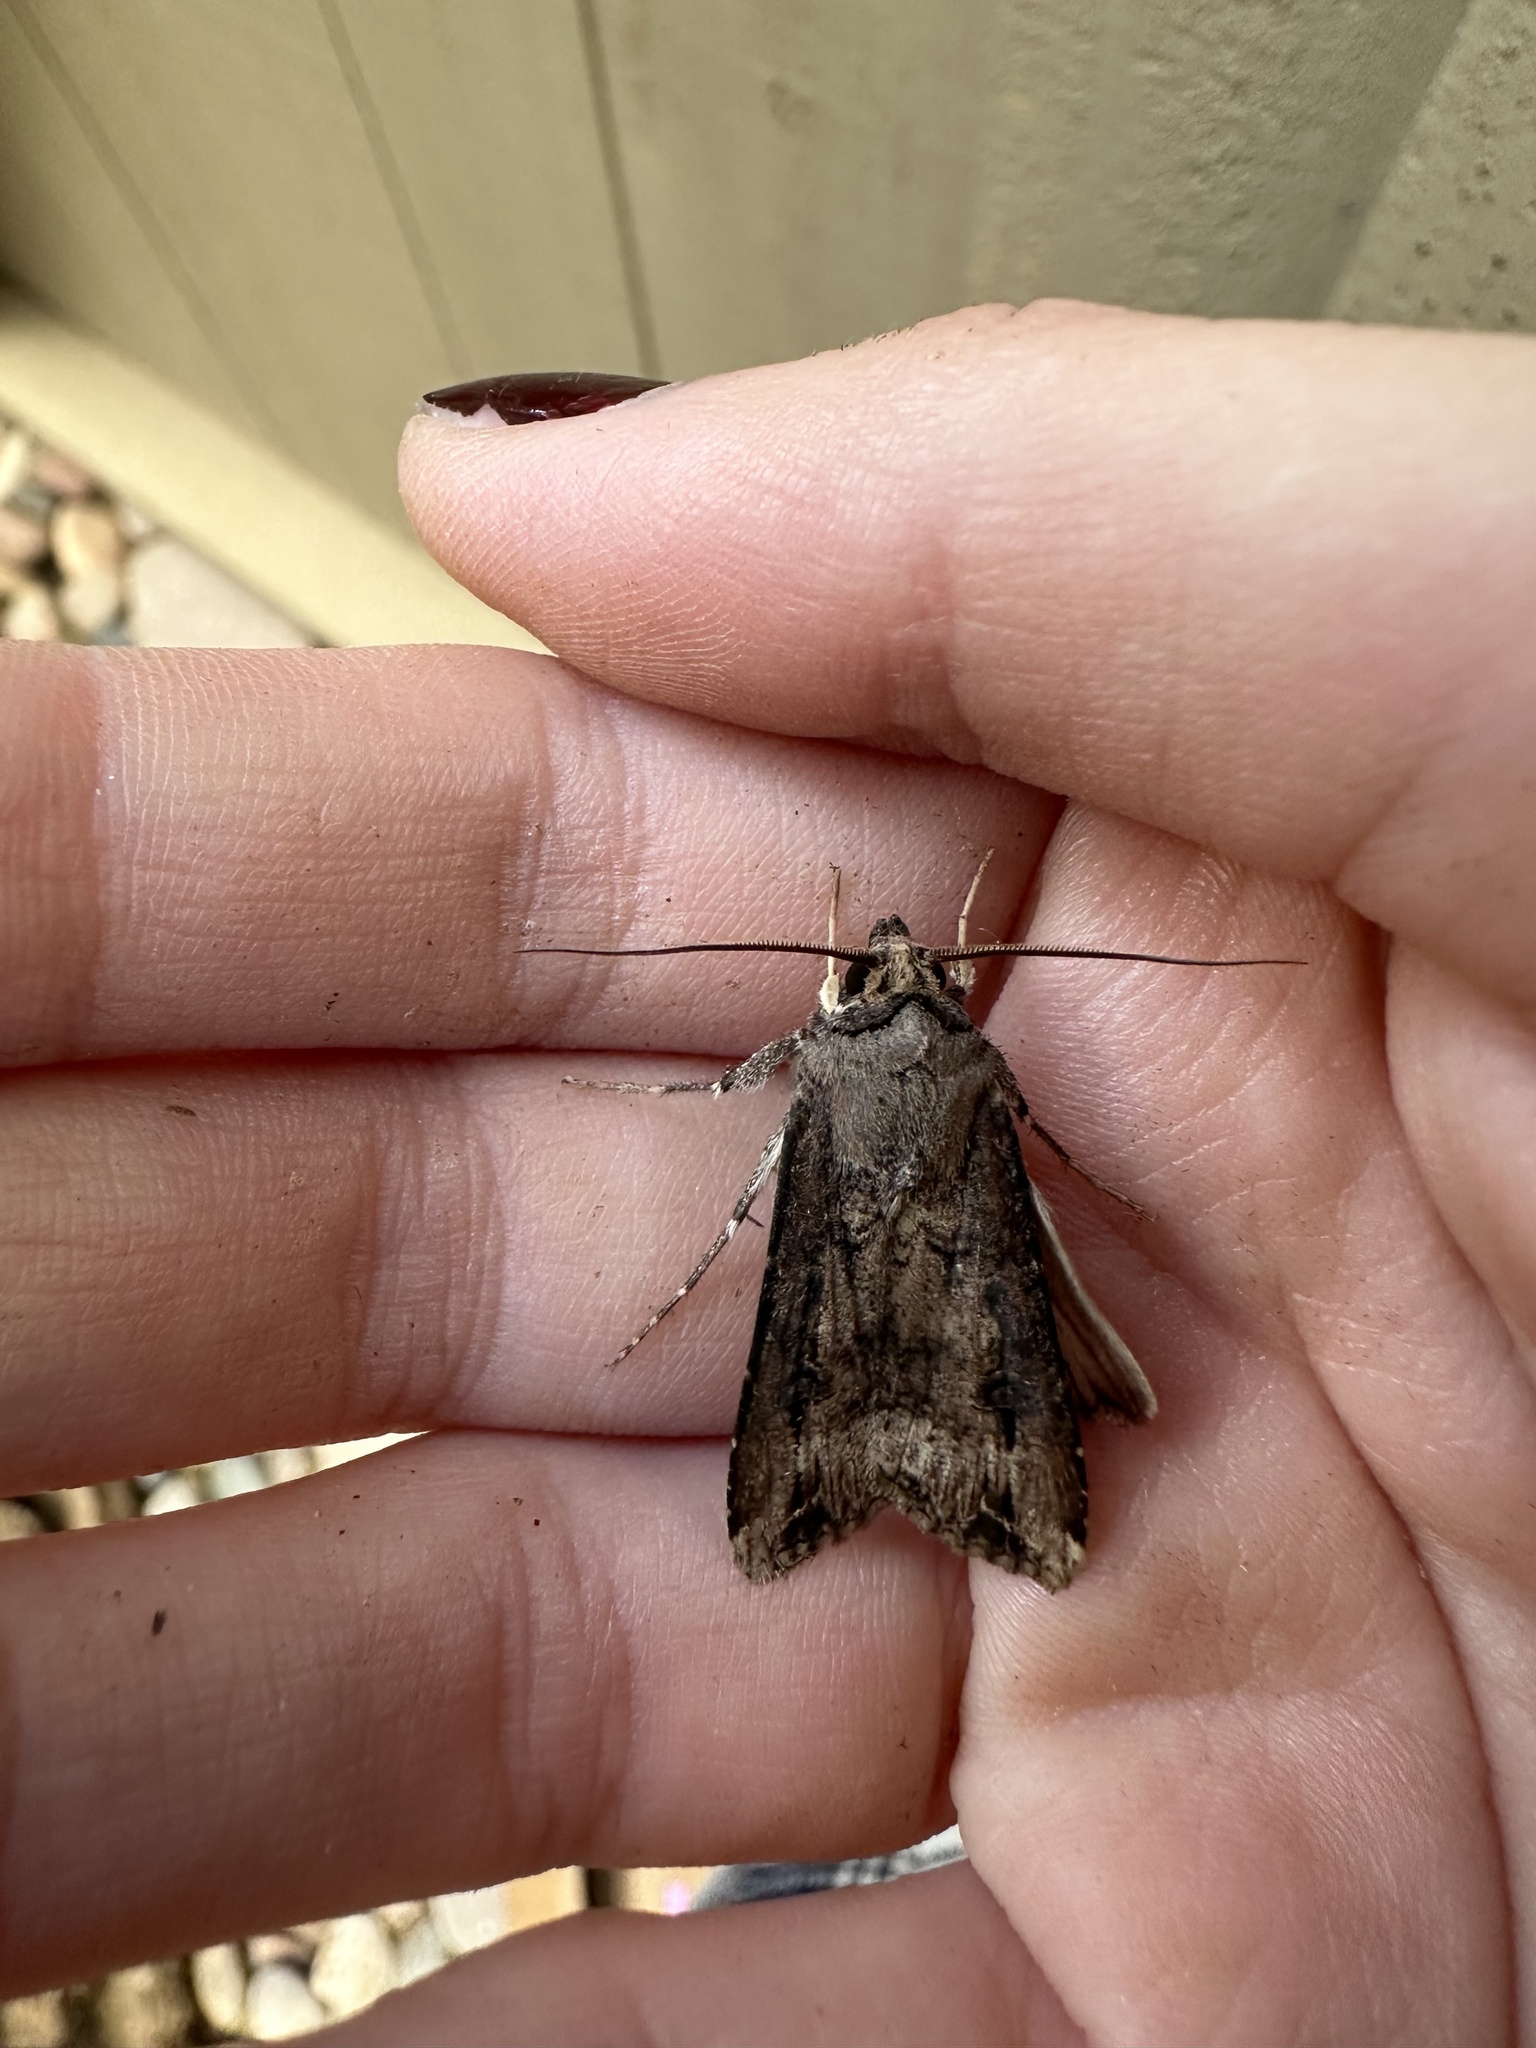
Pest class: cutworms